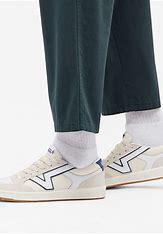
Brand: Vans
Model: Lowland Cc